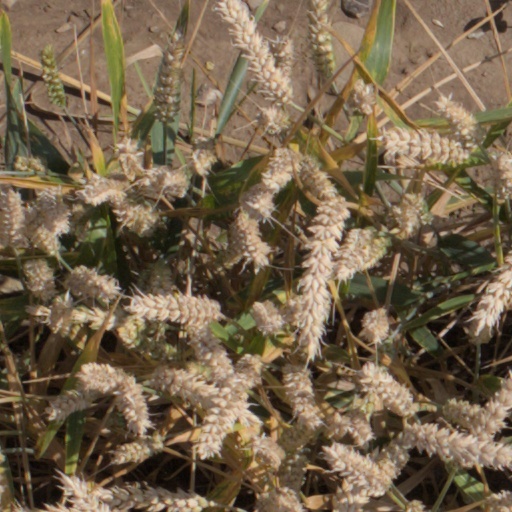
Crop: wheat